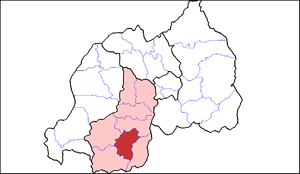
Le district de Huye et un des districts du Rwanda constituant la Province du Sud.